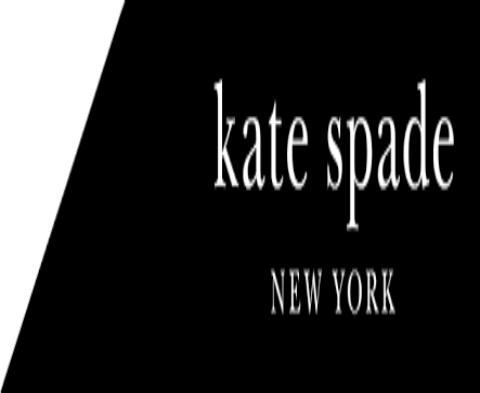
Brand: KATE SPADE-1
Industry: Clothes